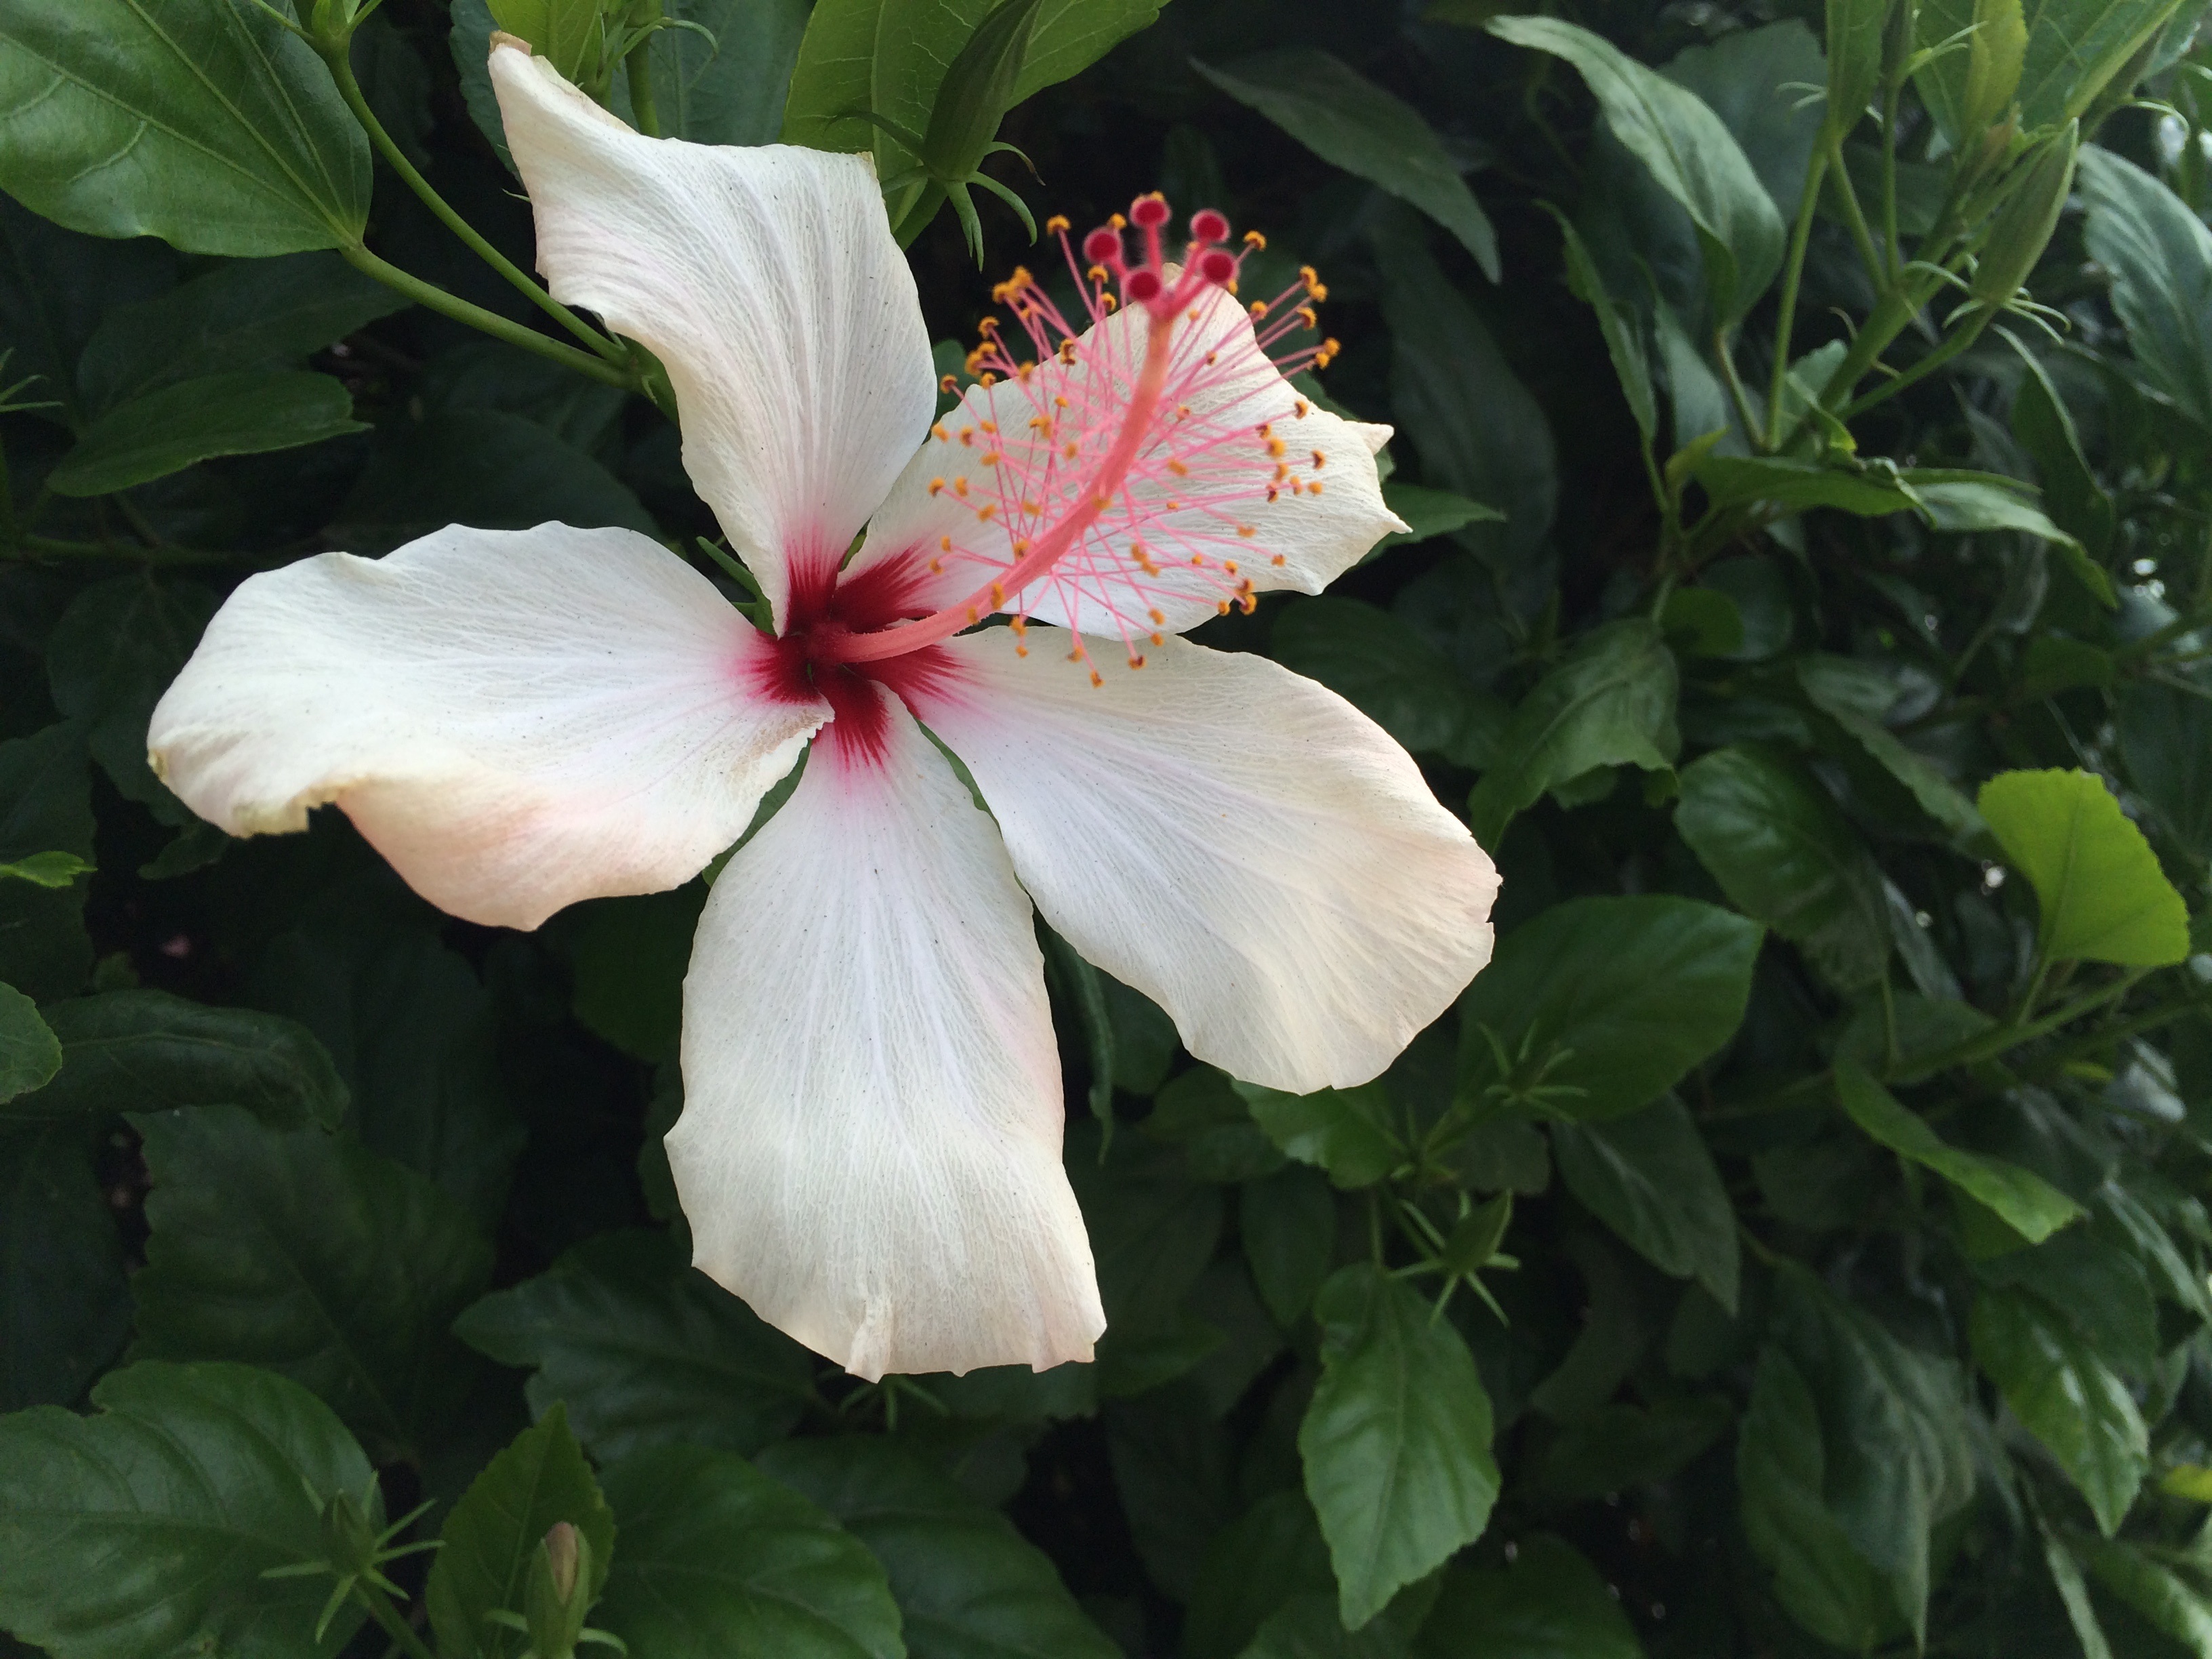
nature, blossom, plant, flower, petal, green, botany, flora, white flower, shrub, hibiscus, malvales, peony, flowering plant, chinese hibiscus, land plant